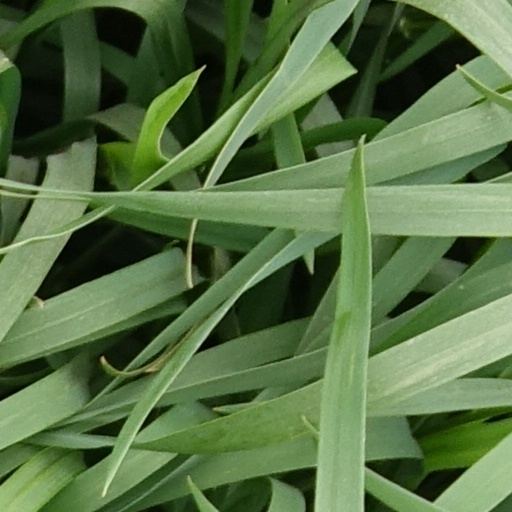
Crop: wheat